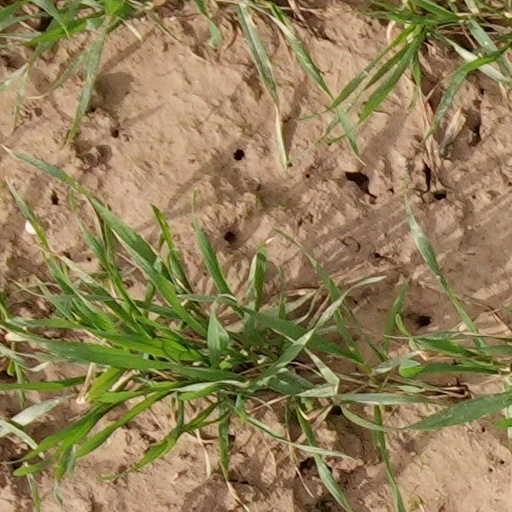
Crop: wheat